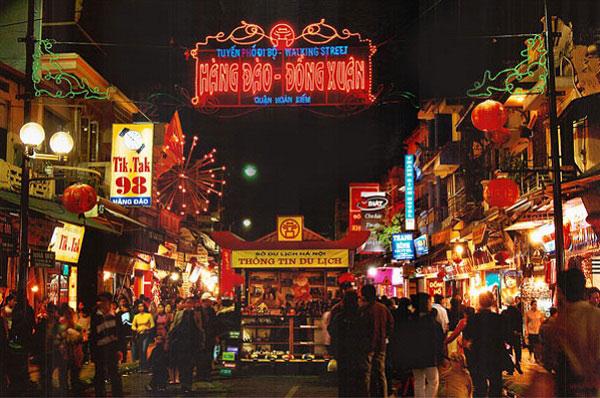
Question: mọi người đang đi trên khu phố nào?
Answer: đang đi trên phố đi bộ hàng đào - đồng xuân